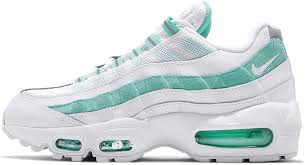
Waste category: shoes